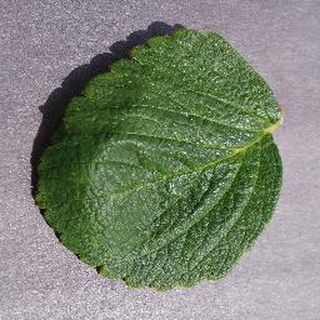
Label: healthy_strawberry